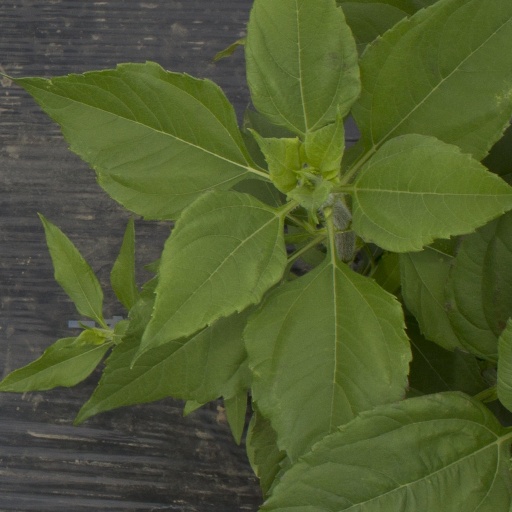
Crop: Jerusalem artichoke